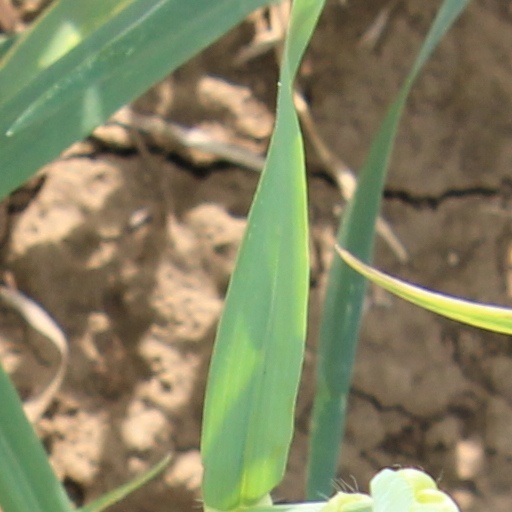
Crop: wheat